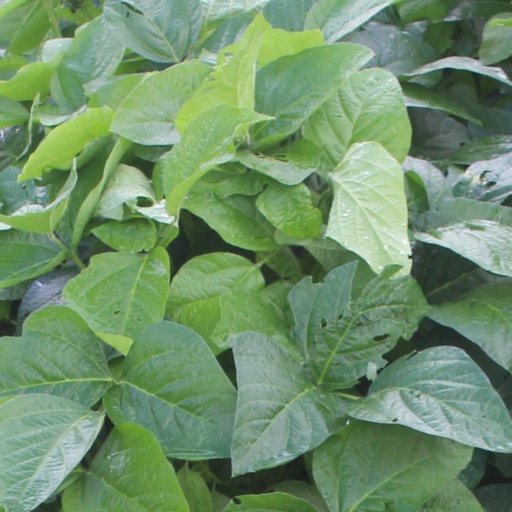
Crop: soybean